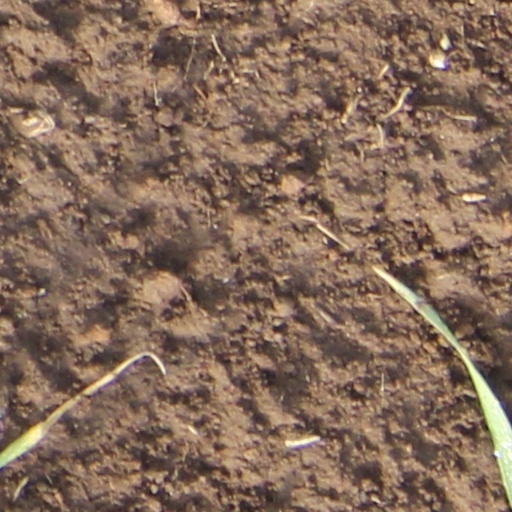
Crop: wheat